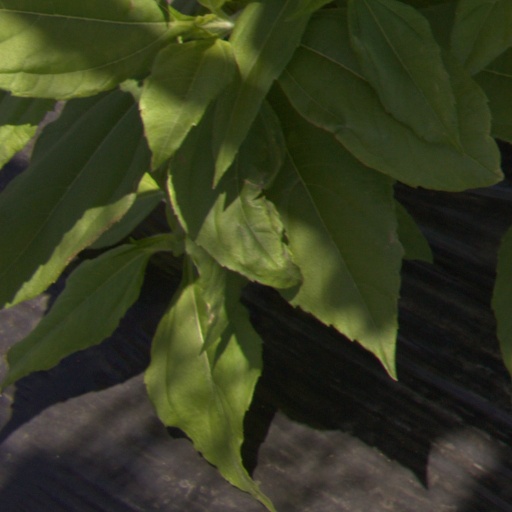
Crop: Jerusalem artichoke